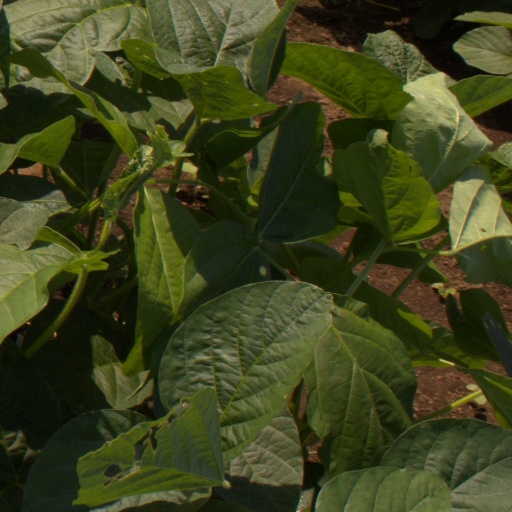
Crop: soybean